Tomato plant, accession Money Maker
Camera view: horizontal (90 deg, fisheye); turntable rotation: 90 degrees
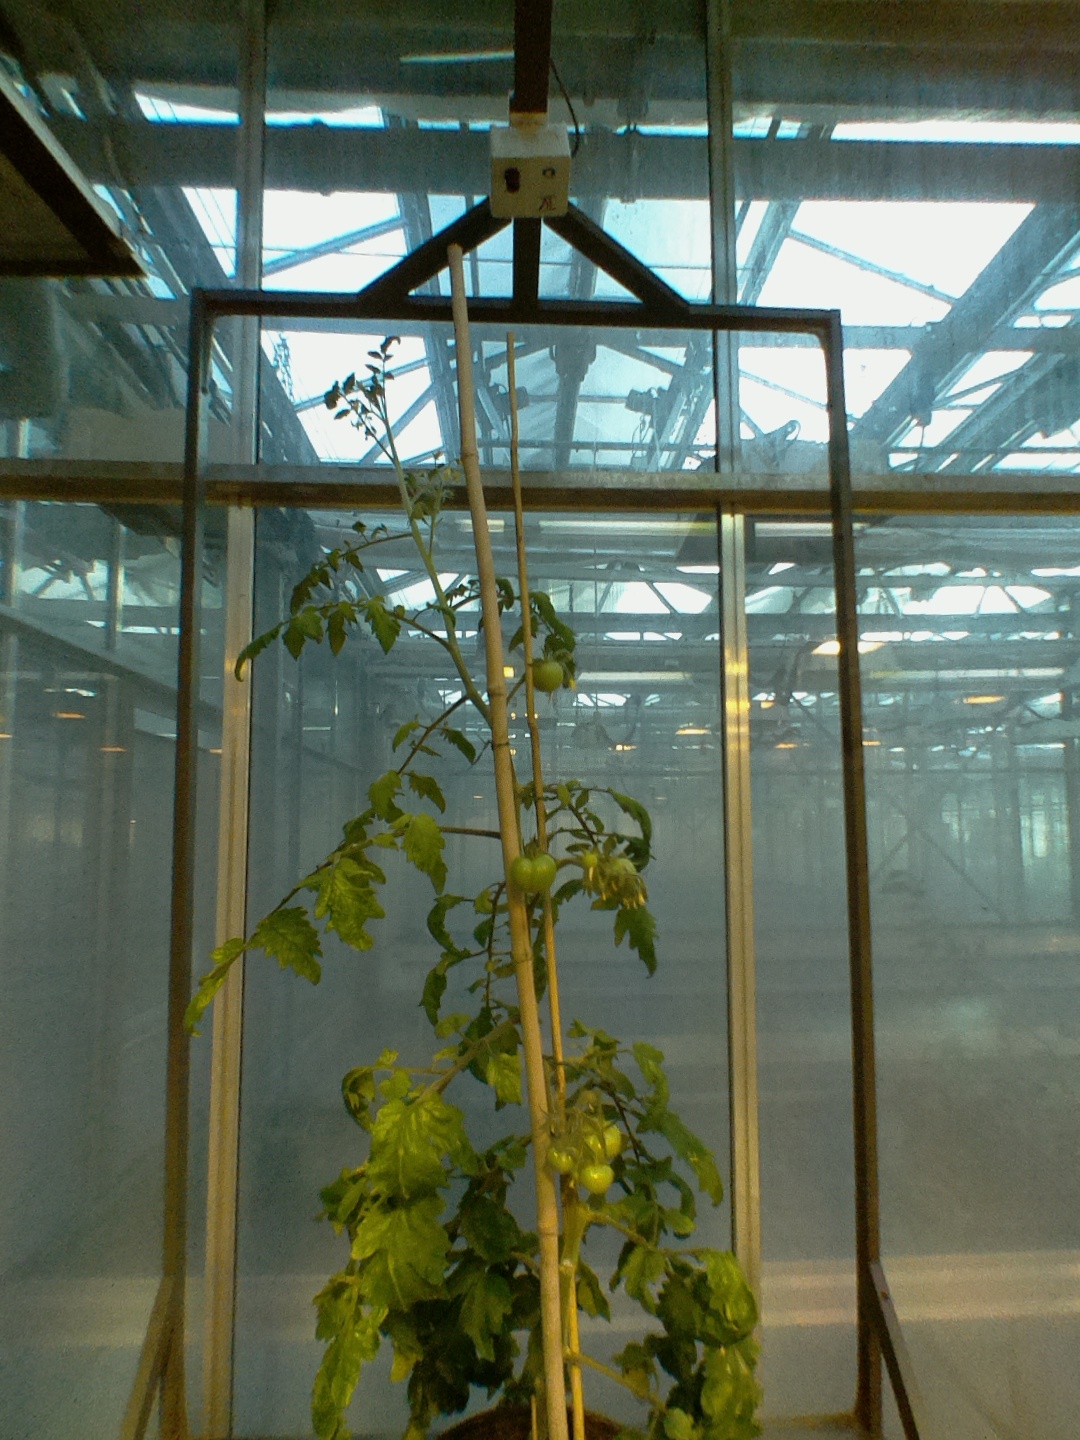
BBCH growth stage 75: 50%-60% of final fruit size